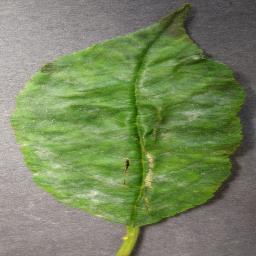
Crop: cherry
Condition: (including_sour)_powdery_mildew